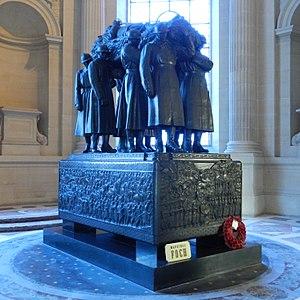
Tombeau du Maréchal de France Ferdinand Foch aux Invalides.